F. S. Crawford

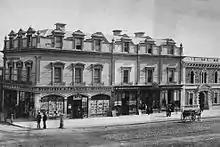
Neales' Building c. 1866. Adelaide Photographic Company at right.

Crawford was a resident of Melbourne until mid-1861, then Sydney for a year or two, before moving to Adelaide, where he had been appointed manager of Adelaide Photographic Company studio in King William Street, a little north of Hindley Street. He brought to Adelaide two notable employees: Ebenezer Cook and John A. Upton, both later acclaimed as artists. He served that company, which was for a time the chief competitor to Townsend Duryea, from 1864 to 1866, when, at the suggestion of Henry Strangways, he was appointed photolithographer to the South Australian Government's Survey and Crown Lands Department.